David Dadiani

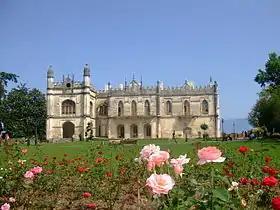
The Dadiani Palace in Zugdidi.

Once in government, David embarked on a series of reforms to modernize his principality's administration and economy. He substituted hereditary governors of Mingrelia's districts with appointed officials, removed the court from the high nobility's control and appointed 12 independent lawyers as the final arbiters of justice. He, further, emancipated the lower strata of the clergy from serfdom and, at the same time, placed Mingrelia's chief prelate, the archbishop of Chqondidi, under his authority.